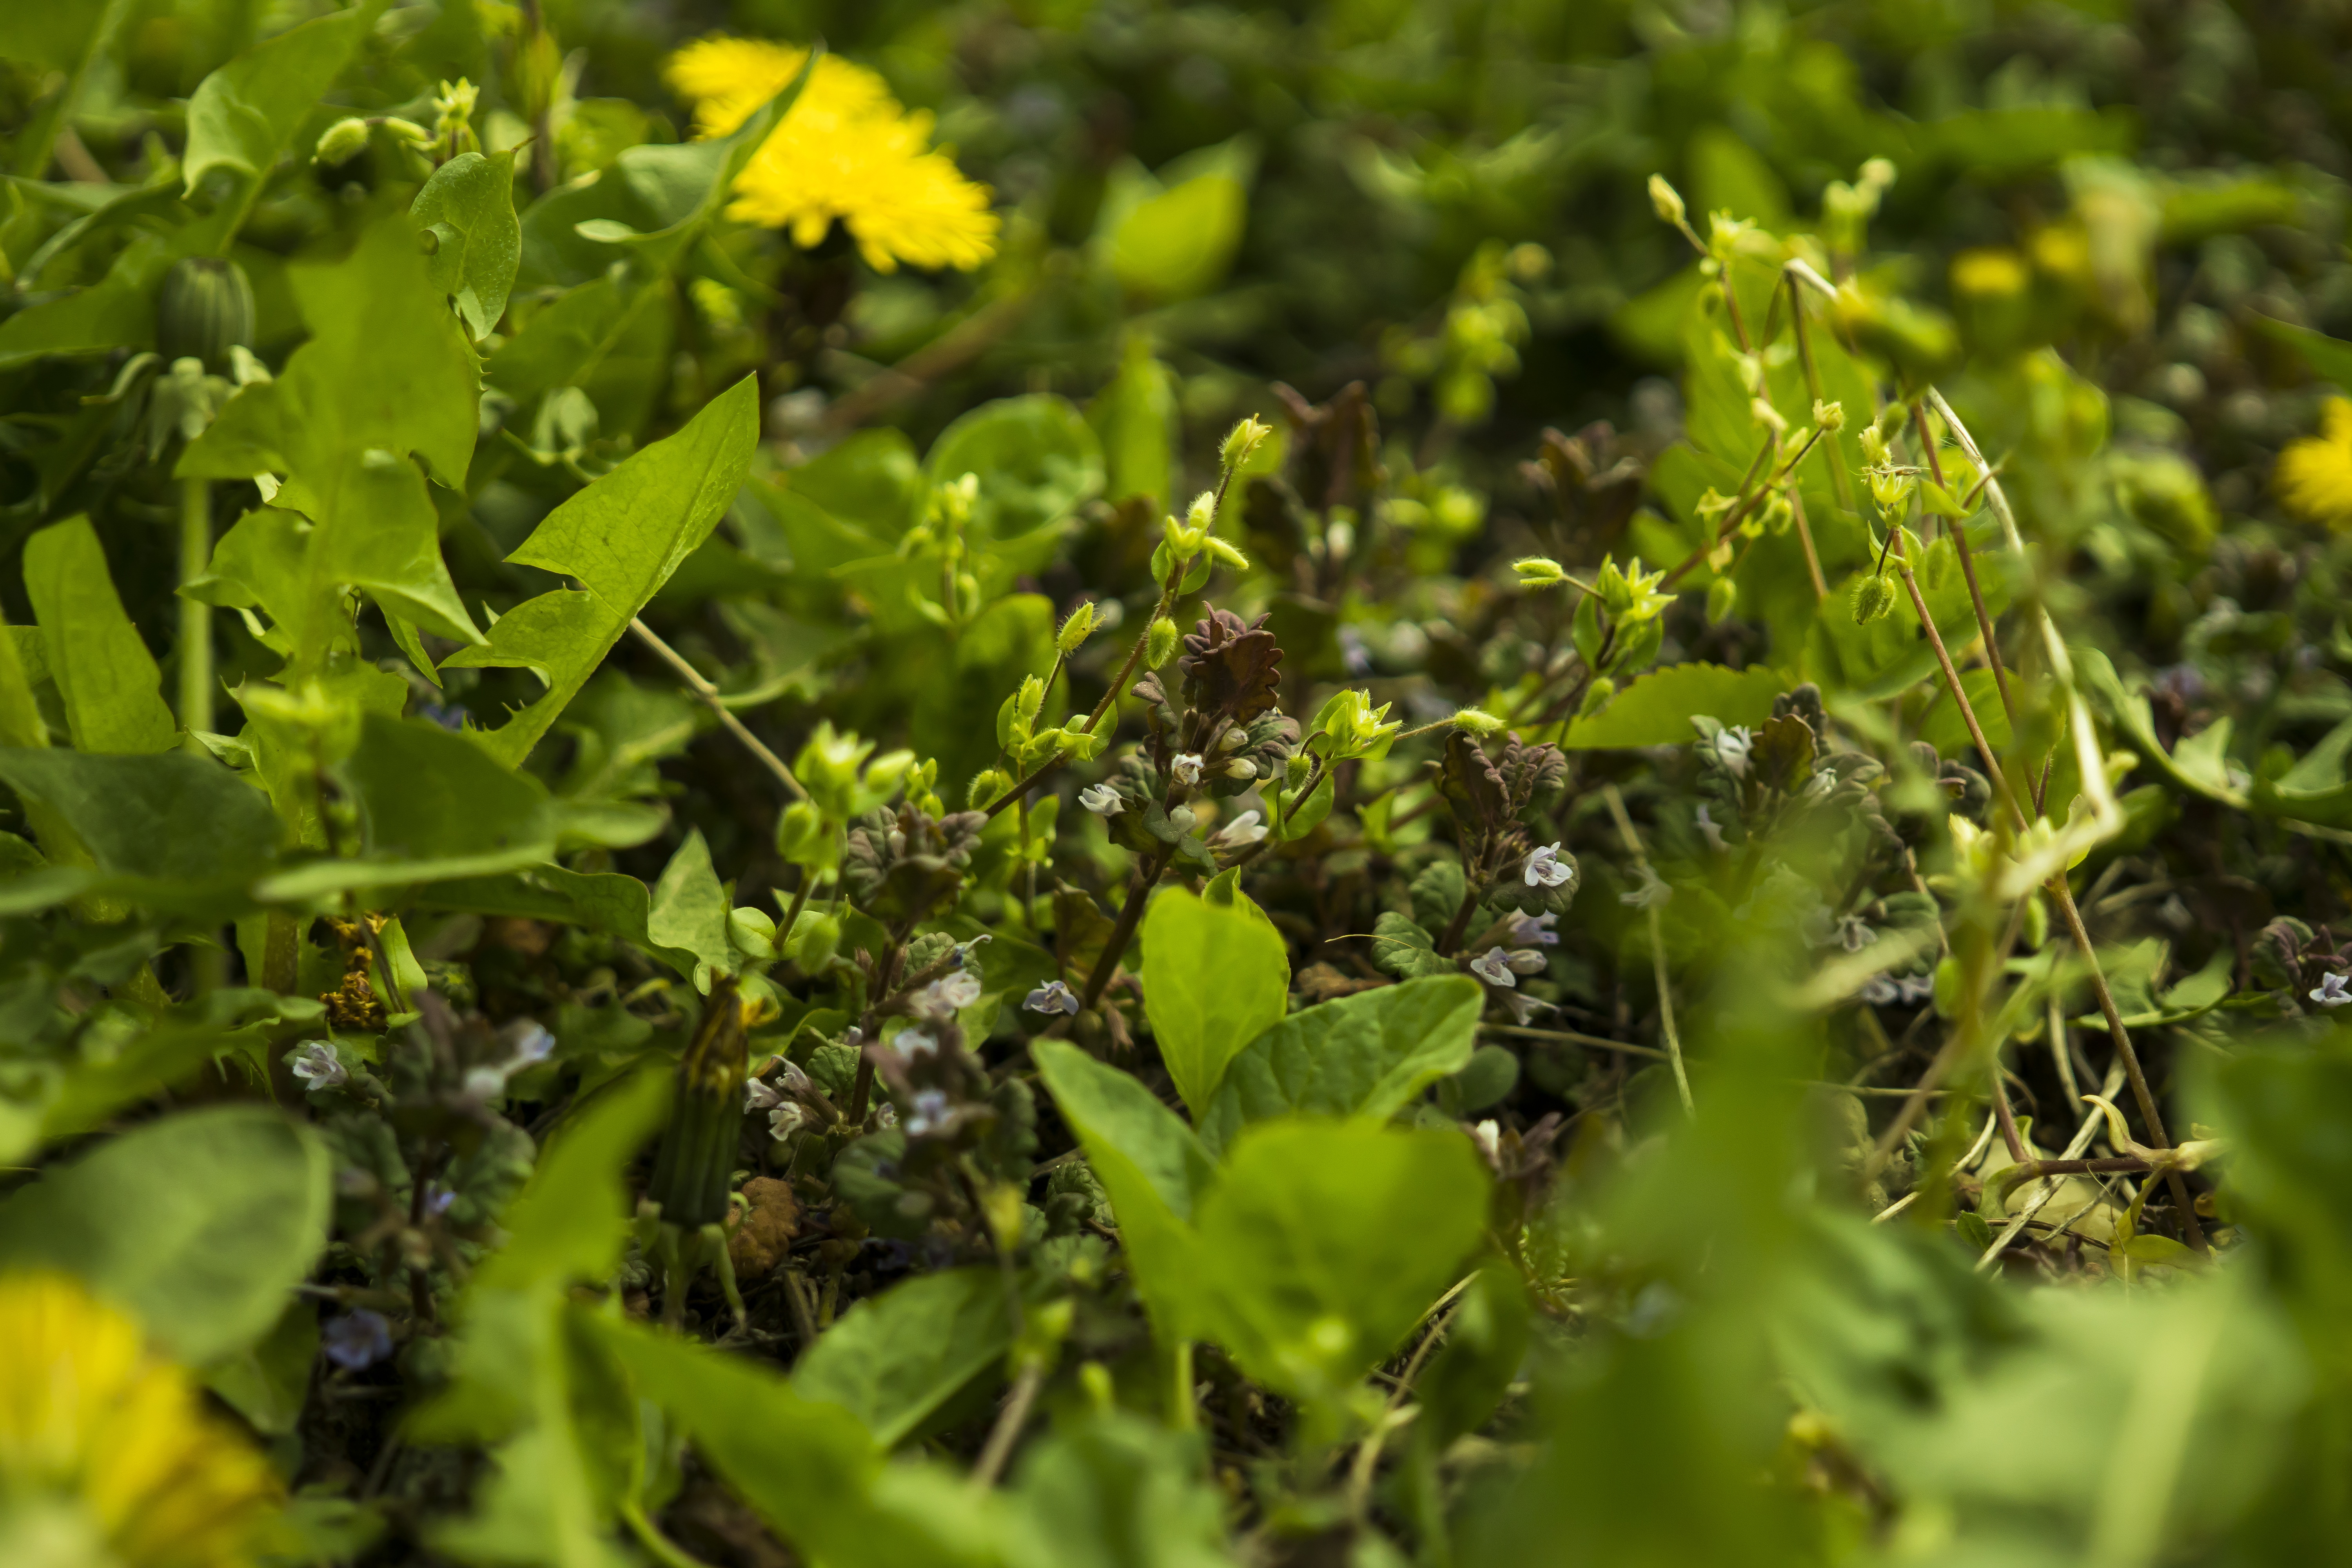
nature, grass, bokeh, plant, white, lawn, meadow, dandelion, sweet, leaf, flower, moss, daisy, food, spring, green, produce, color, macro, yellow, garden, juicy, close, flora, wild flower, wildflower, flowers, blade of grass, shrub, wildflowers, rush, frisch, flower meadow, spring flower, grasses, macro photography, halme, flowering plant, spring meadow, land plant